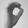
ASL letter: O